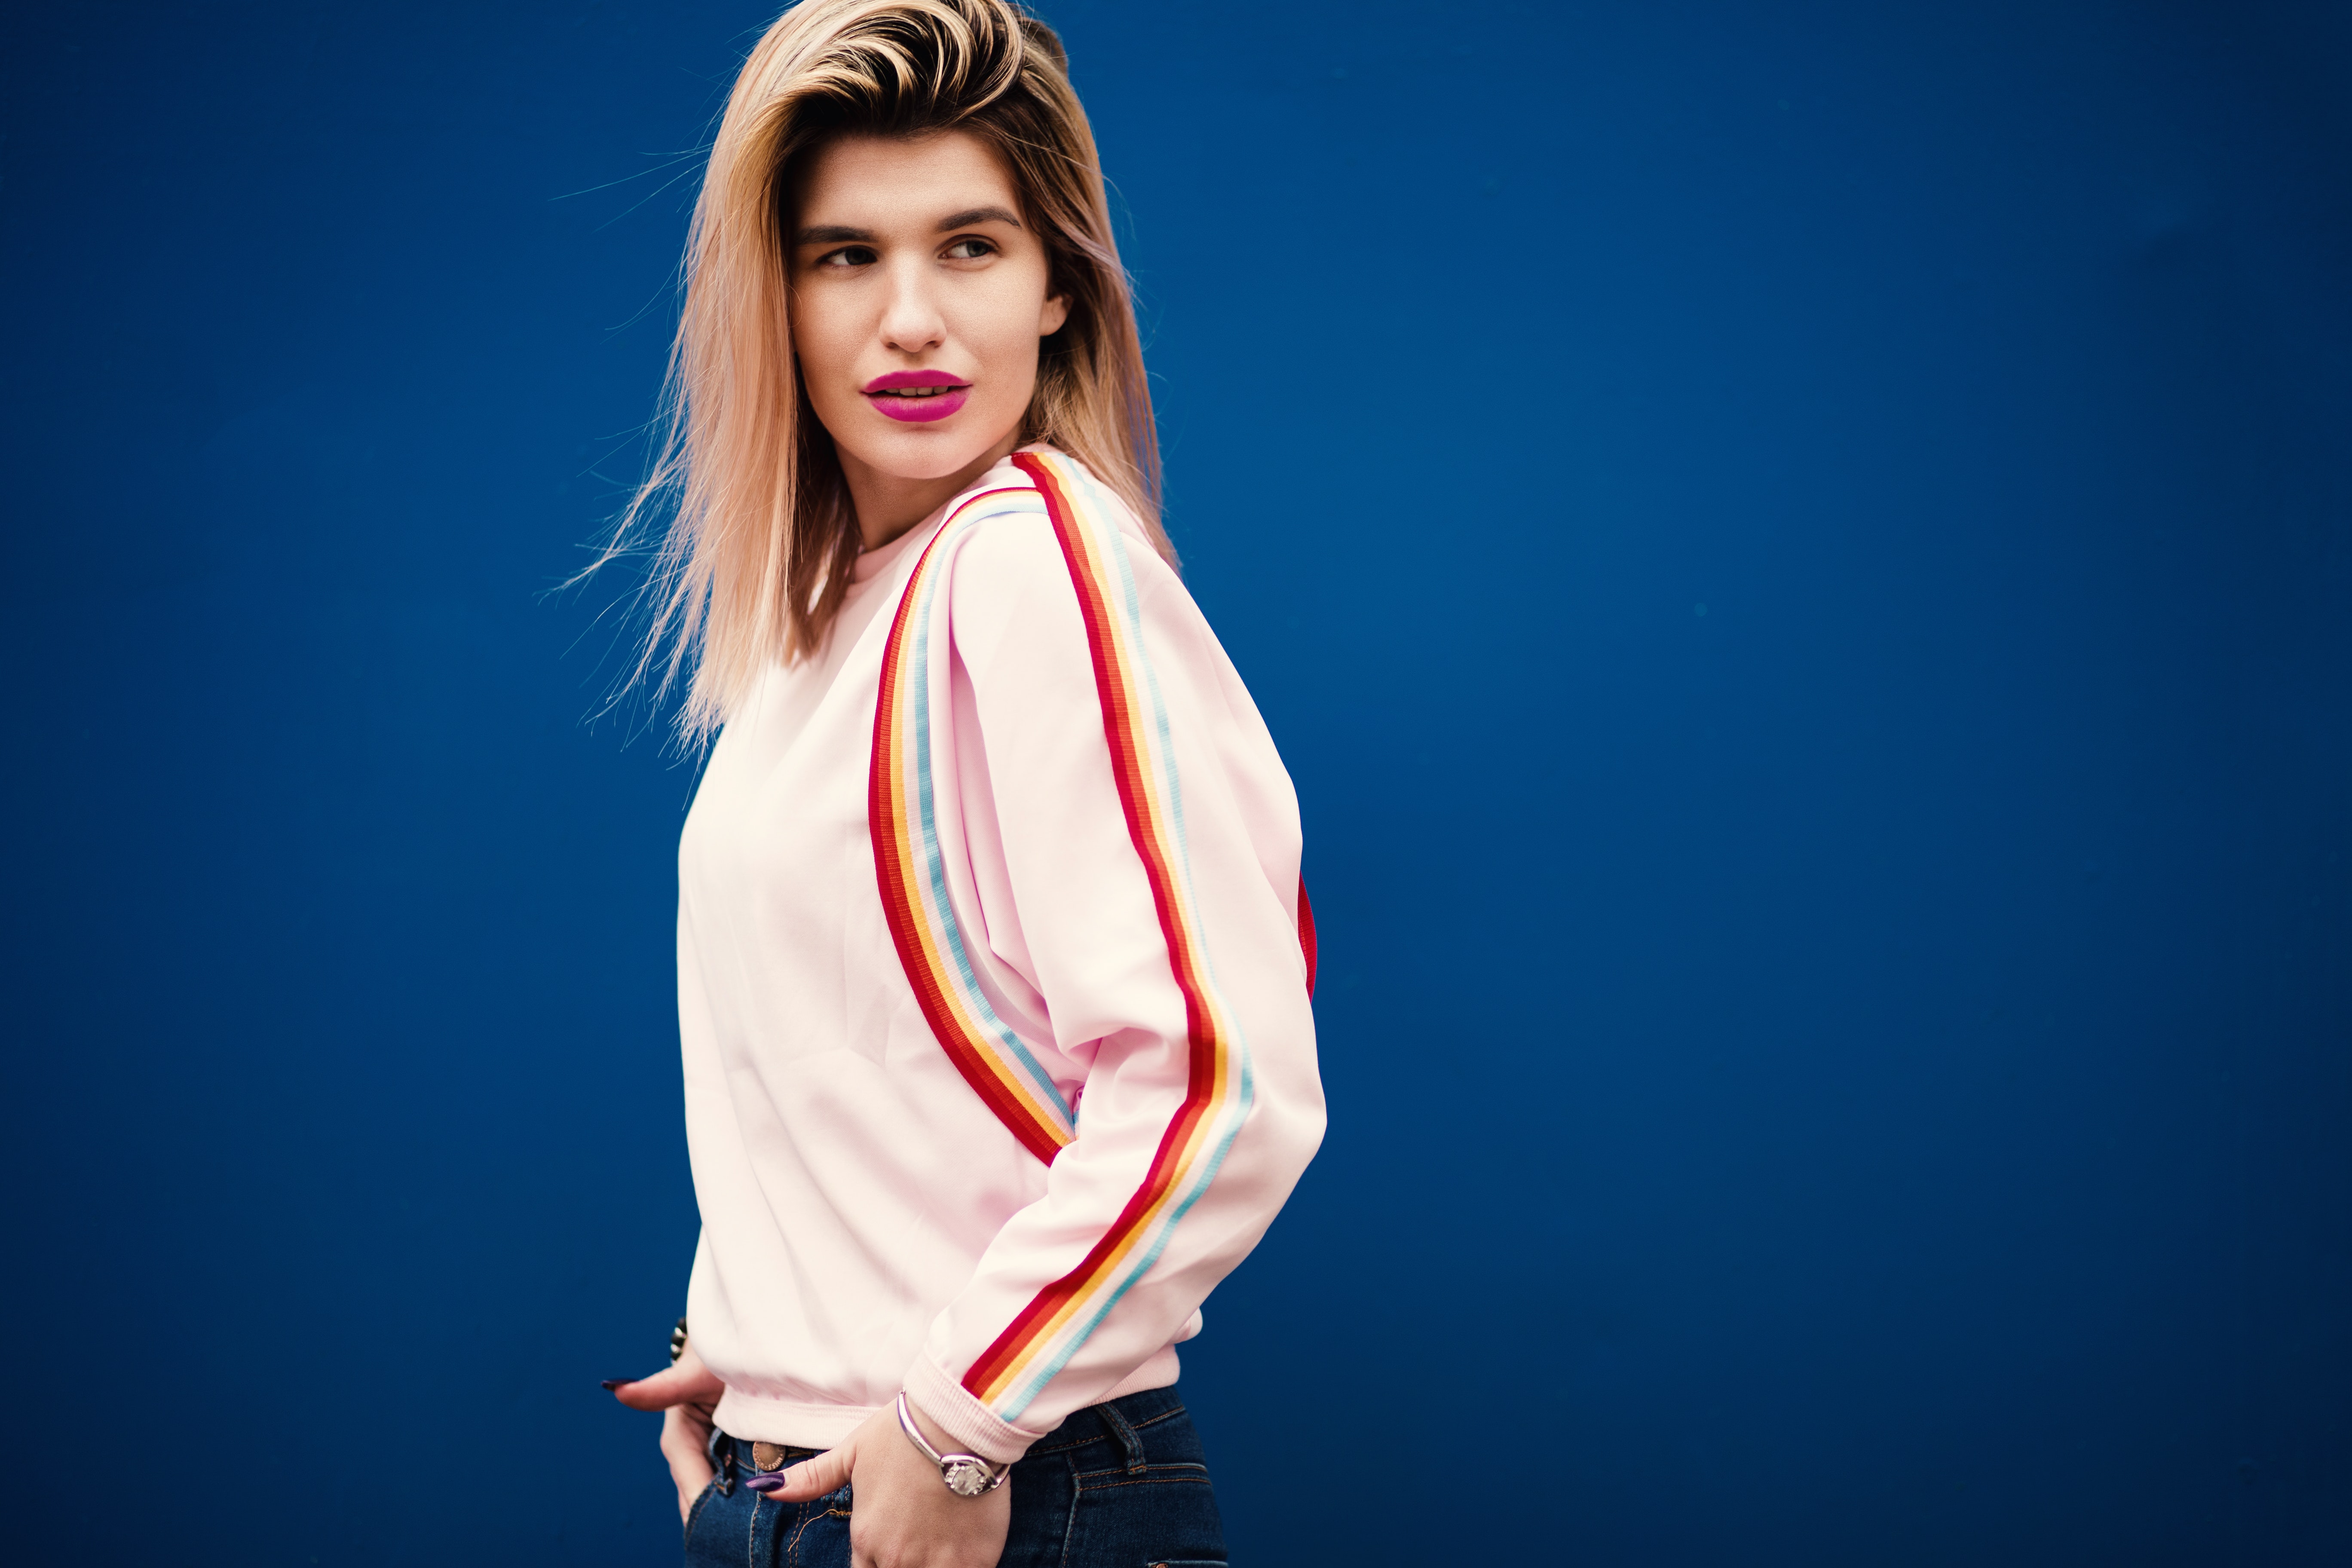
blue, hair, white, fashion model, lip, clothing, red, skin, beauty, blond, photo shoot, fashion, shoulder, model, pink, yellow, electric blue, photography, eye, long hair, dress, t shirt, outerwear, brown hair, neck, flash photography, sleeve, fashion design, style, portrait photography, fashion accessory, top, peach, eyelash